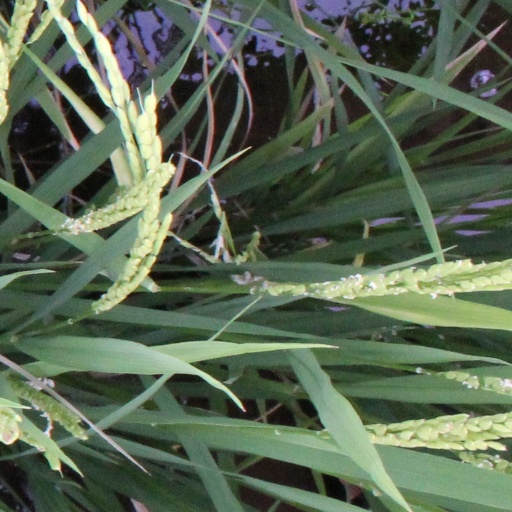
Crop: rice